Partick Thistle F.C.

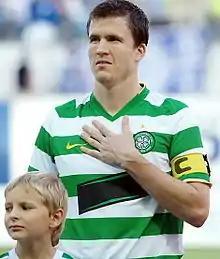
Gary Caldwell took over in 2018.

On 15 October 2018, Thistle announced that former Celtic and Scotland international Gary Caldwell had been appointed as Archibald's replacement. Chairman Jacqui Low said "Put simply, he plans to build a strong defence that allows us to then push forward and play attacking football."